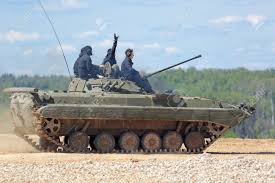
Label: BMP